Edmund Hillary

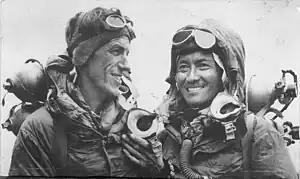
Hillary and Tenzing on return from the summit of Everest

The Hunt expedition totalled over 400 people, including 362 porters, 20 Sherpa guides, and of baggage. Lowe supervised the preparation of the Lhotse Face, a huge and steep ice face, for climbing. Hillary forged a route through the treacherous Khumbu Icefall.